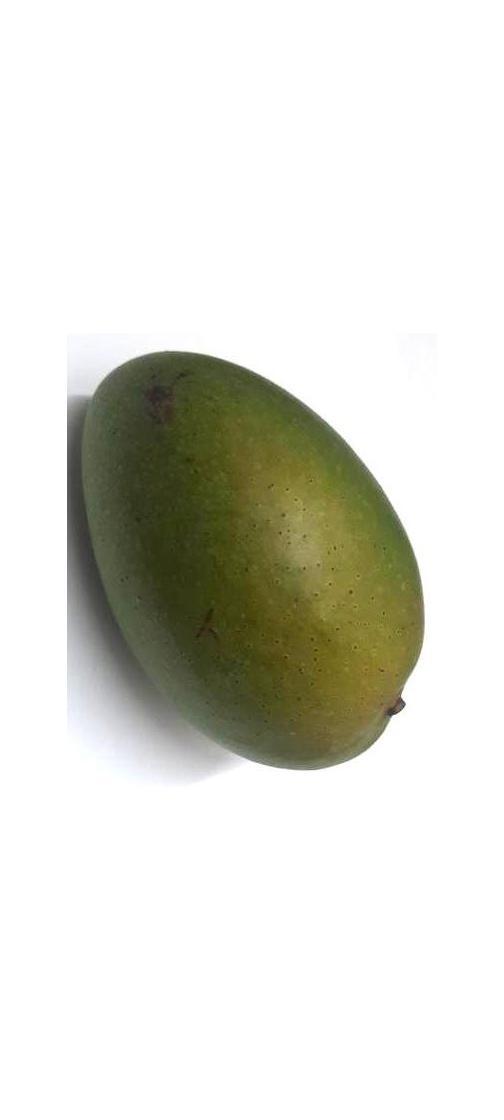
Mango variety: Ashshina Zhinuk